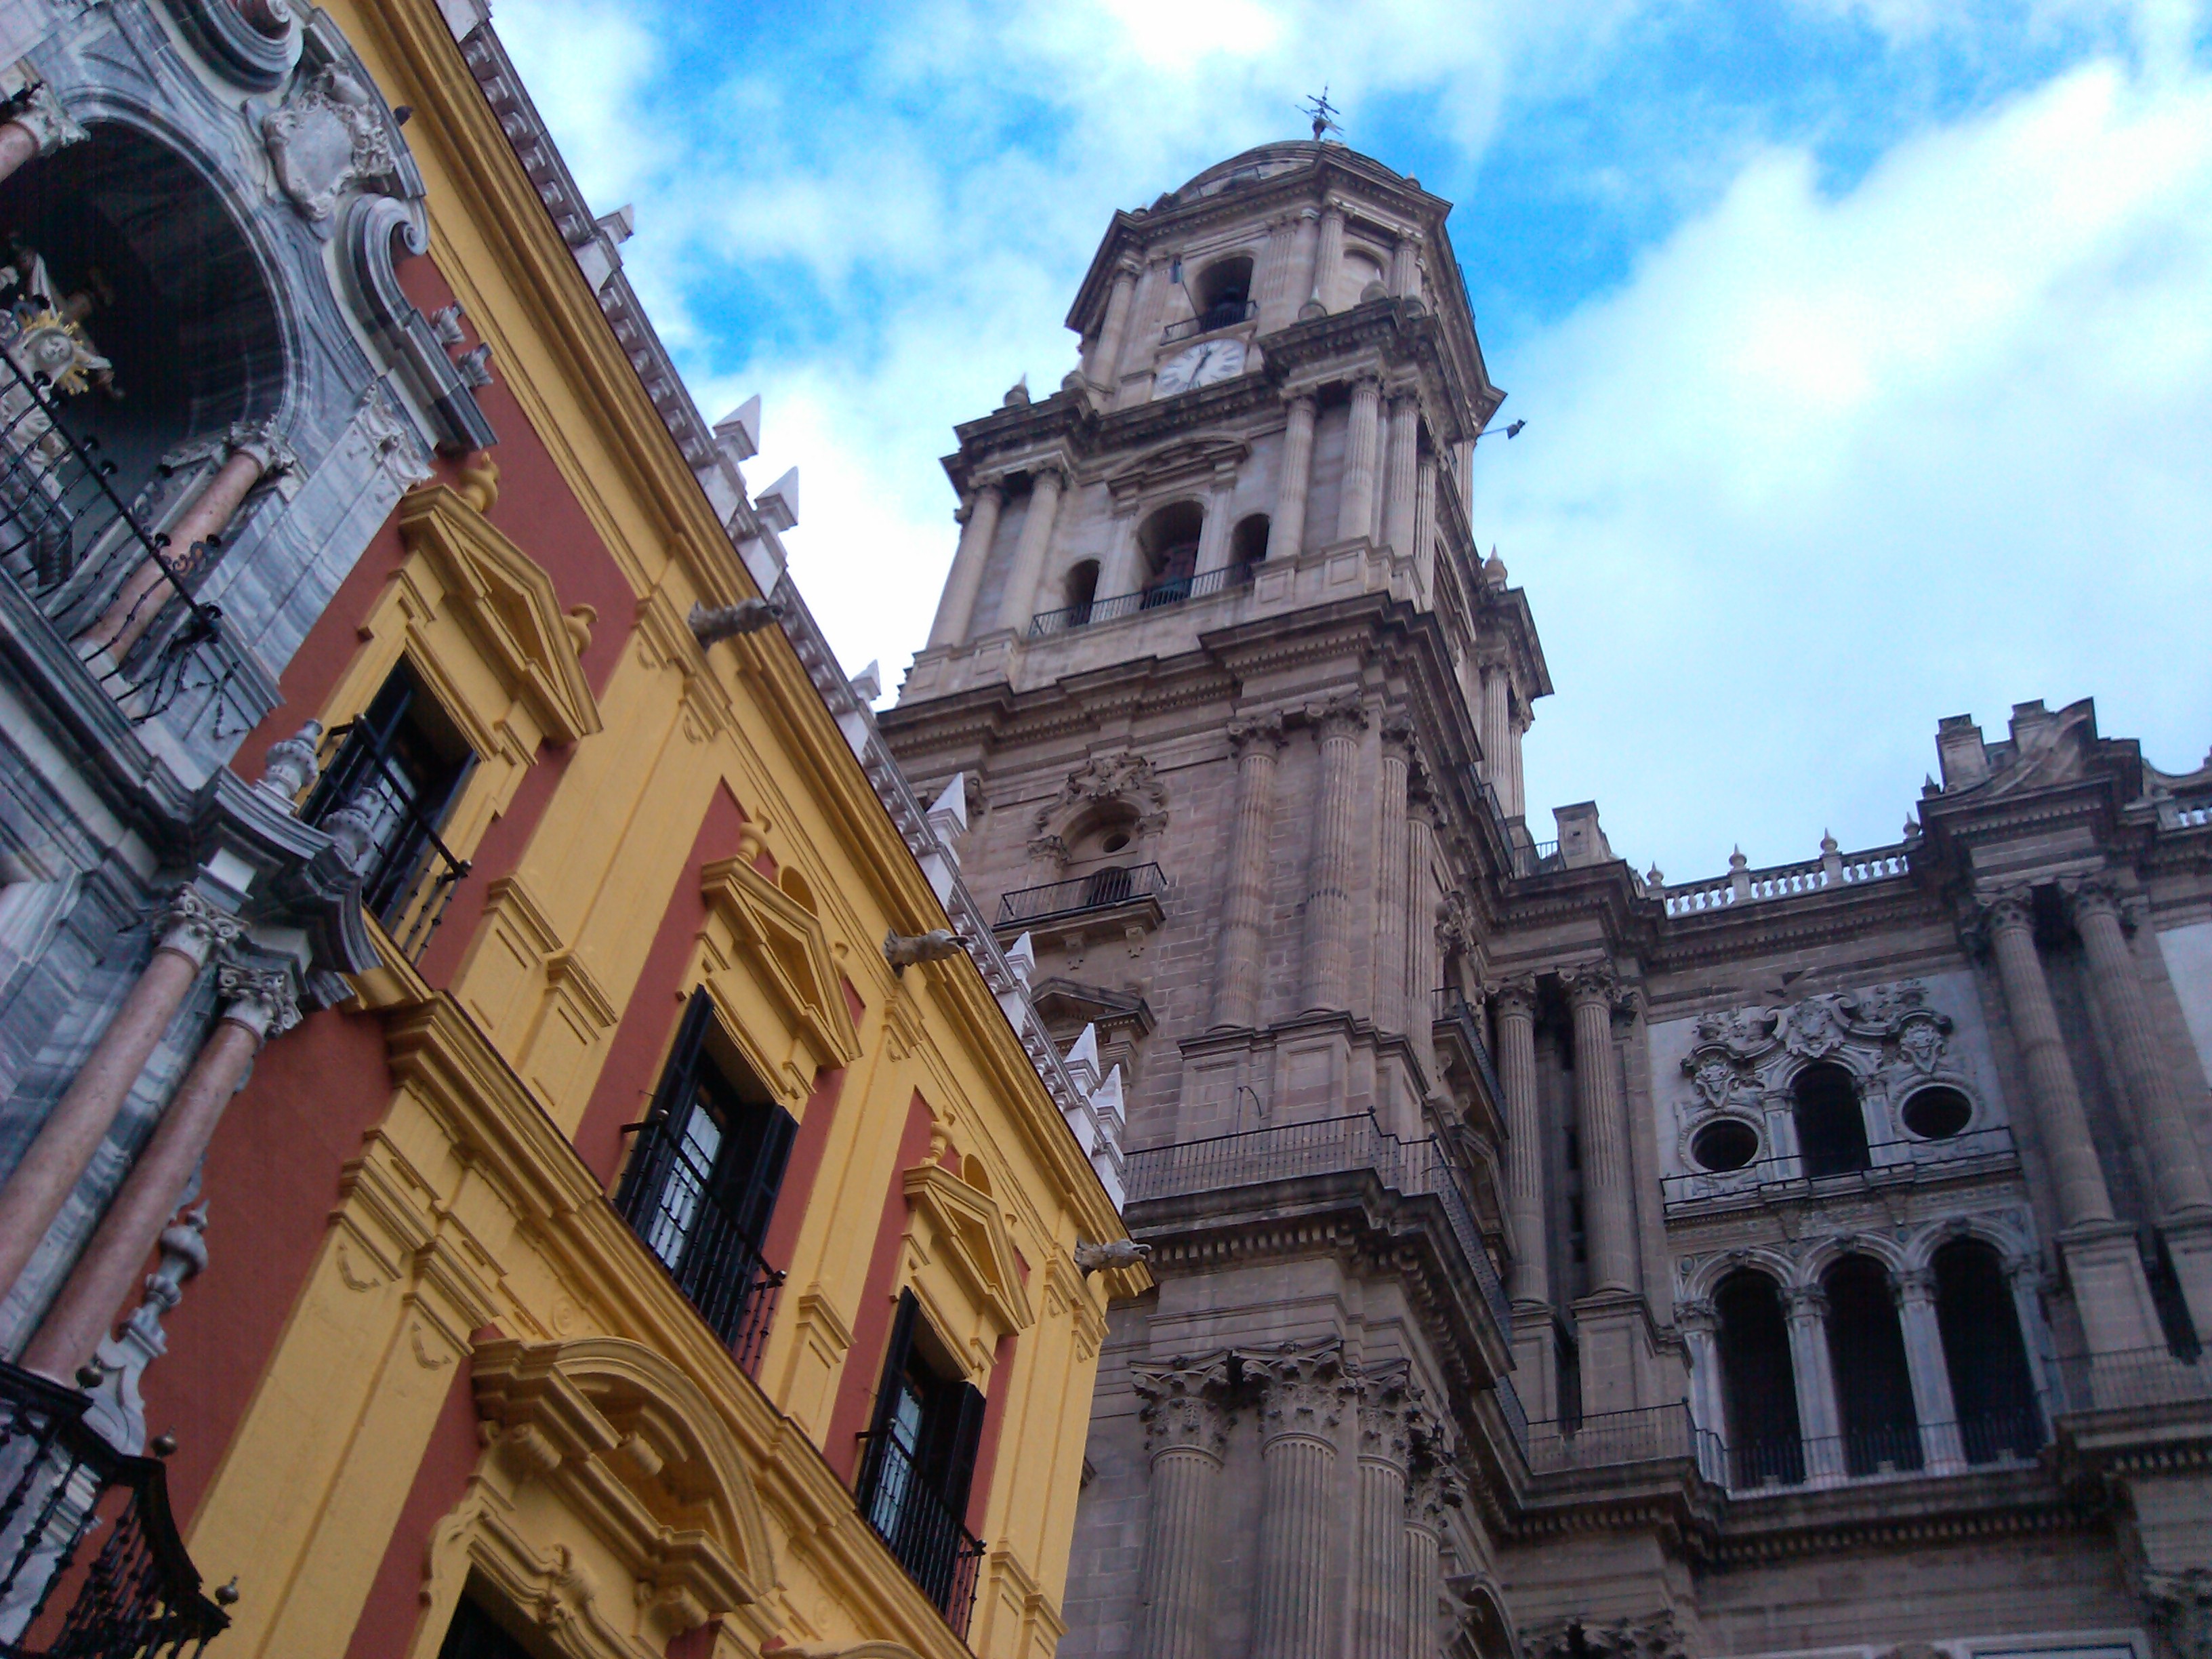
architecture, town, building, palace, city, cityscape, downtown, landmark, facade, church, cathedral, place of worship, spain, basilica, metropolis, human settlement